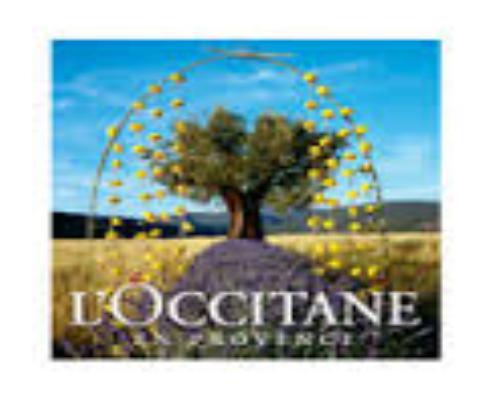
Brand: L'Occitane en Provence
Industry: Necessities